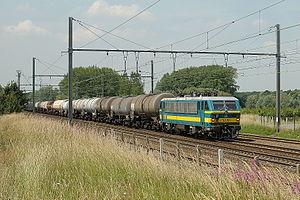
La série 12 est une série de douze locomotives électriques bicourant commandée en 1985 par la SNCB afin de pouvoir effectuer des liaisons avec la France.